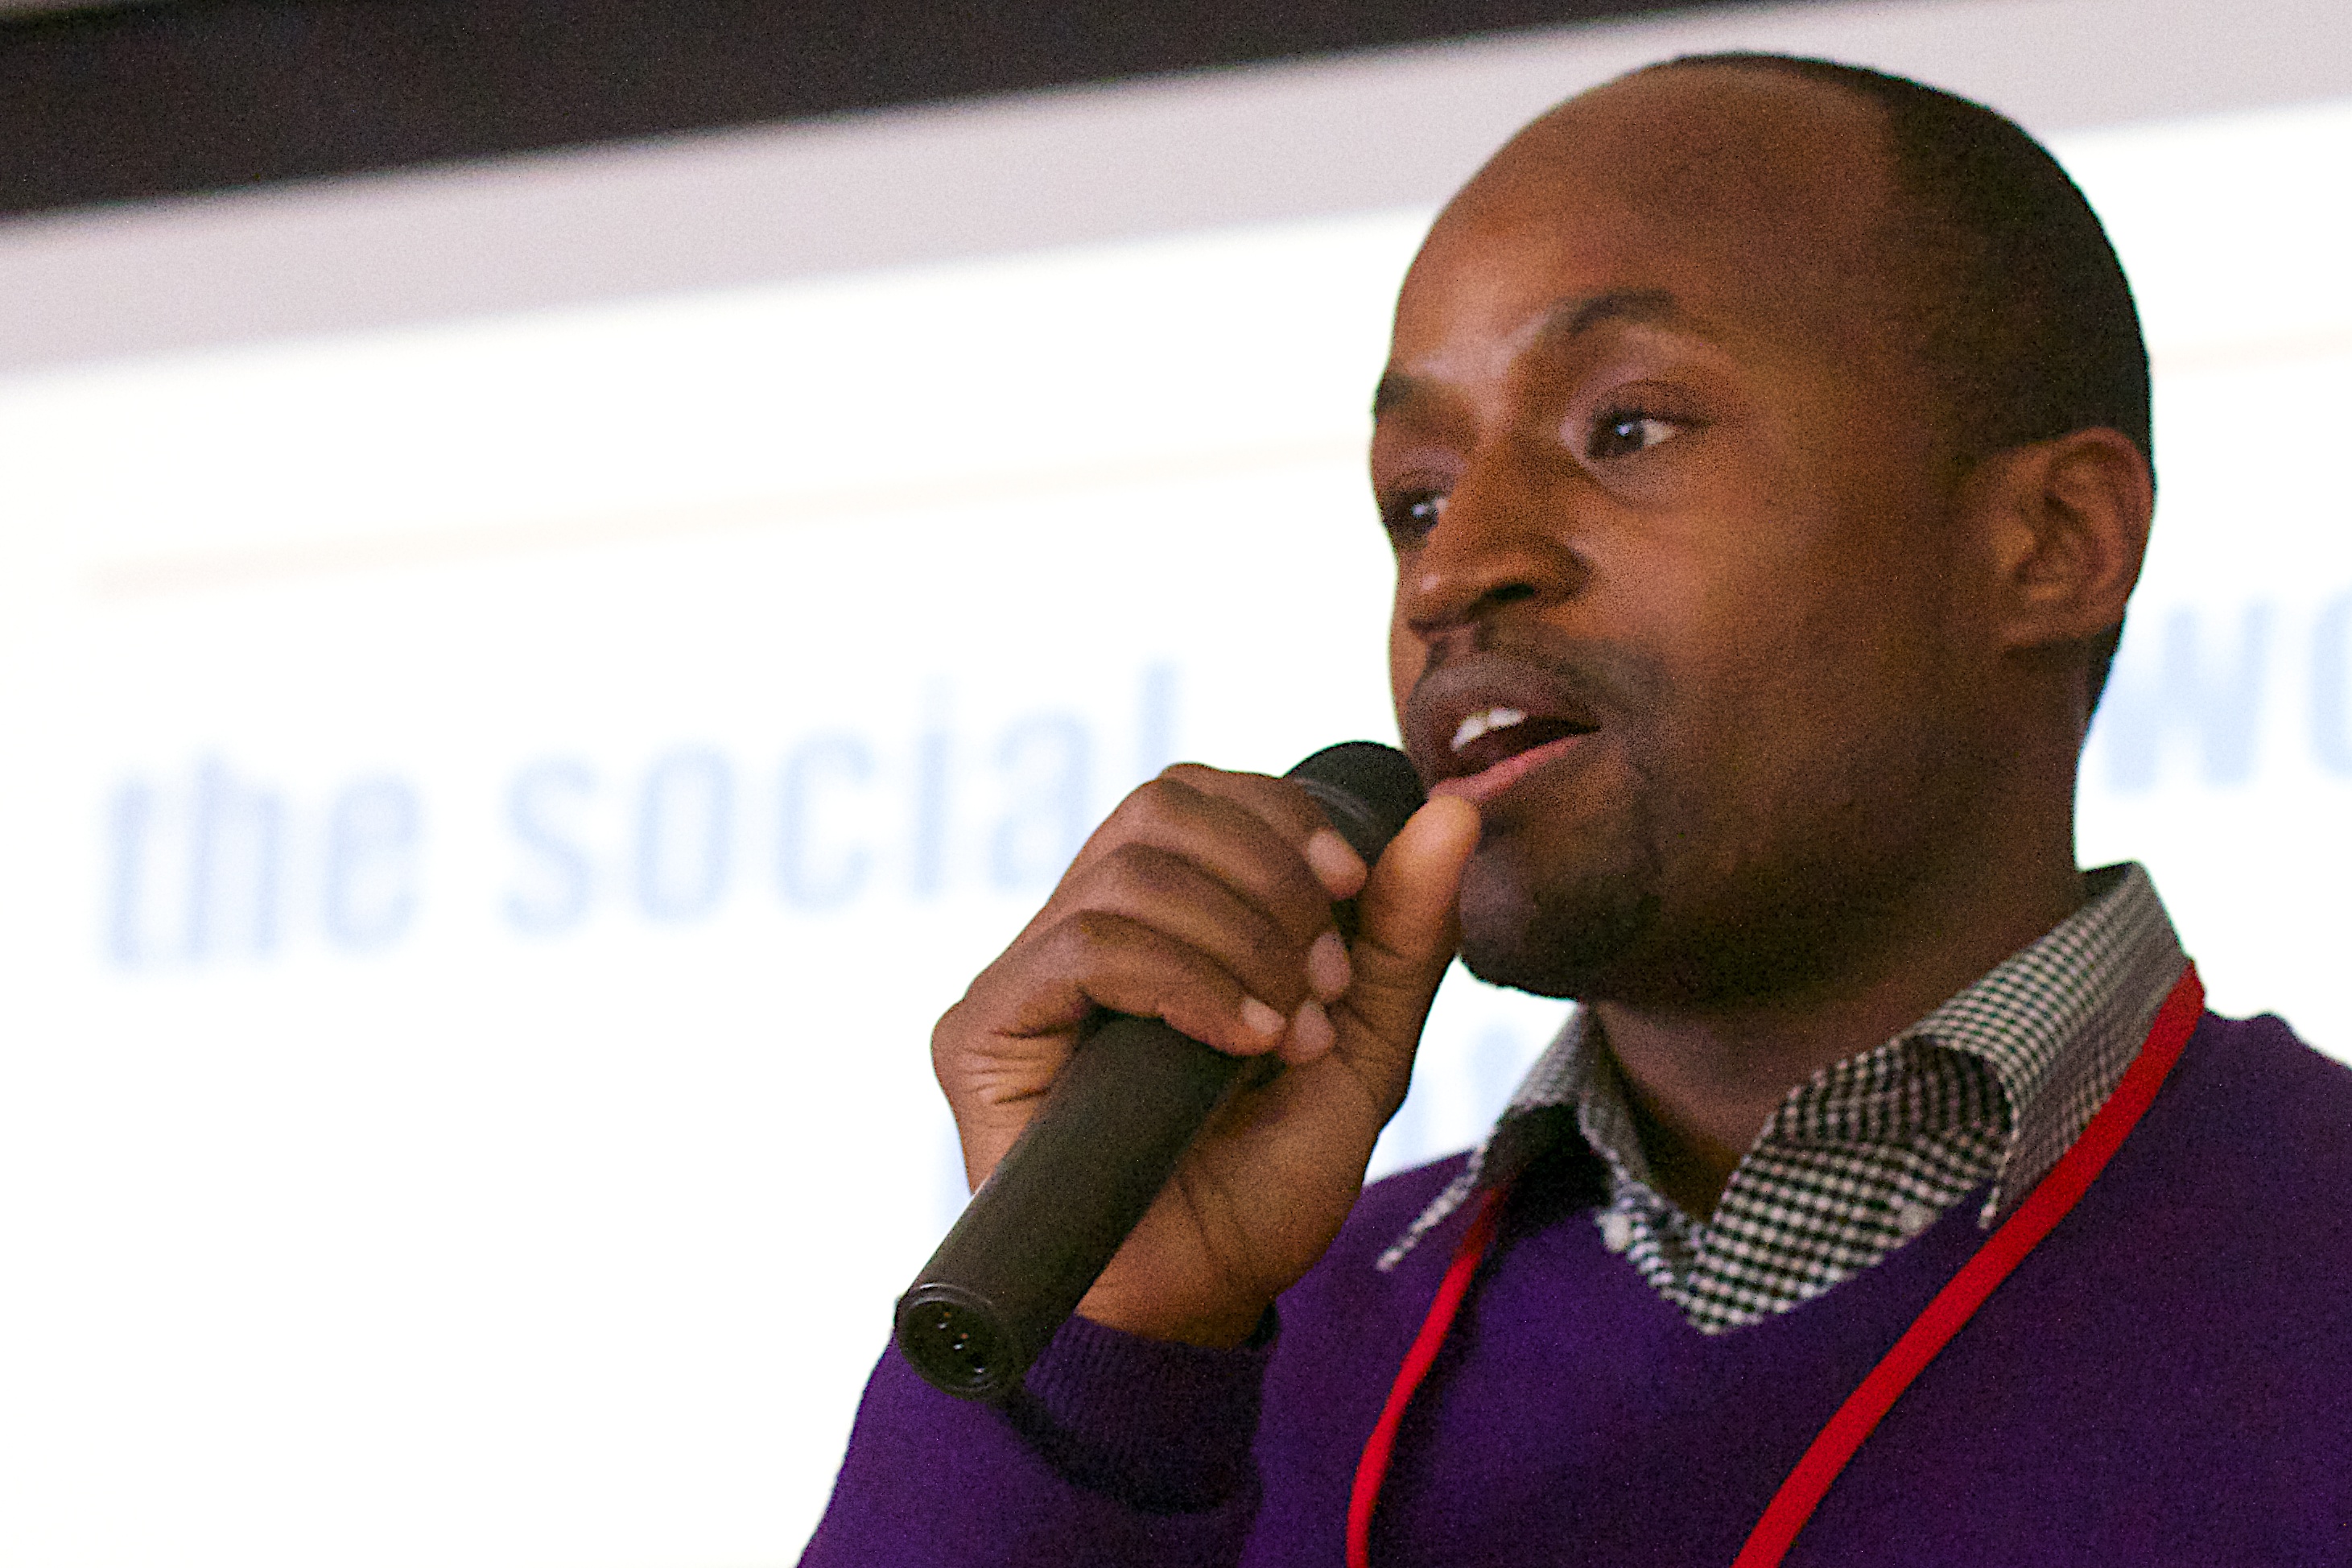
person, singing, speech, flatclass2013, facial hair